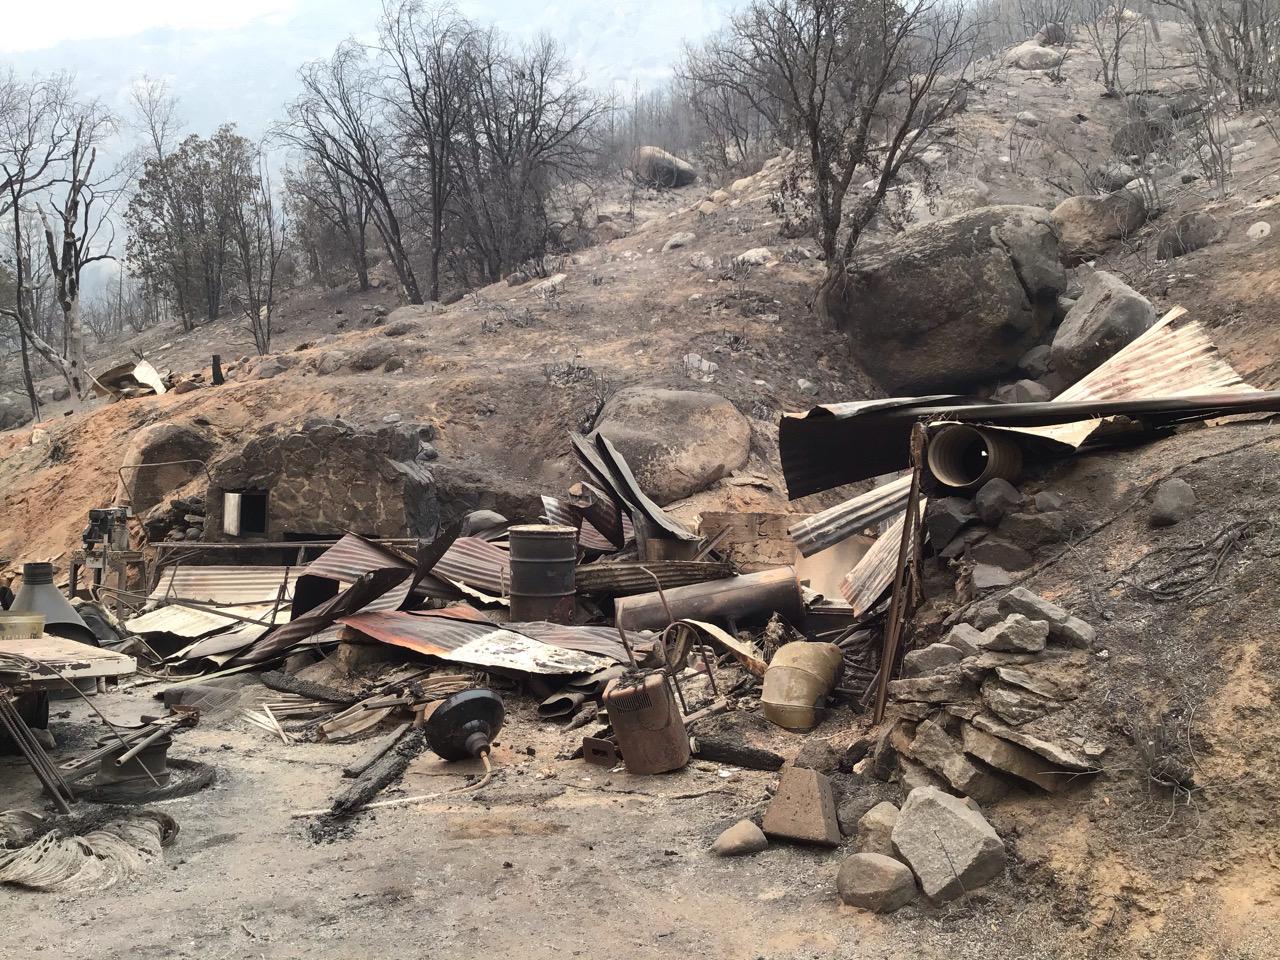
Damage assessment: destroyed